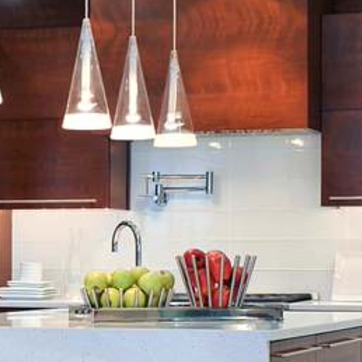
Material: metal